Zavkhan Province

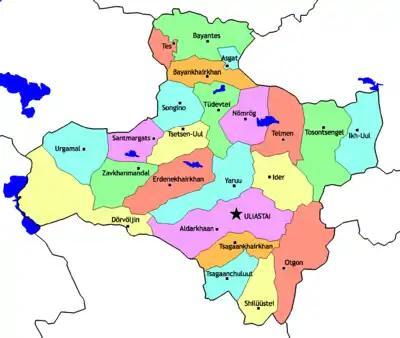
Sums of Zavkhan

Locally, Zavkhan's environment is considered "Gobi-Khangai" (Говь хангай), since it connects the Gobi Desert in the south with the western Khangai Mountain Range and the broad lake basin of Khovd aimag.